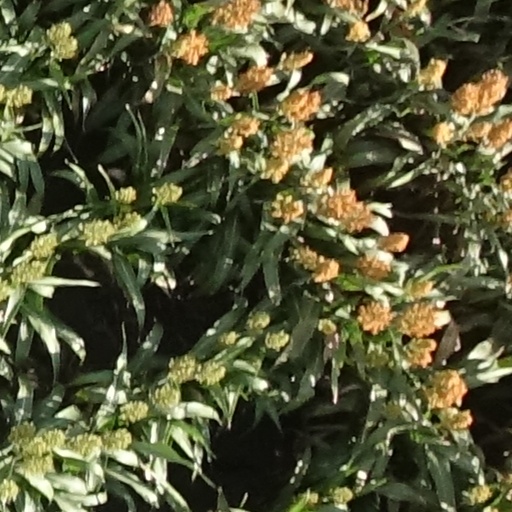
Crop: sorghum